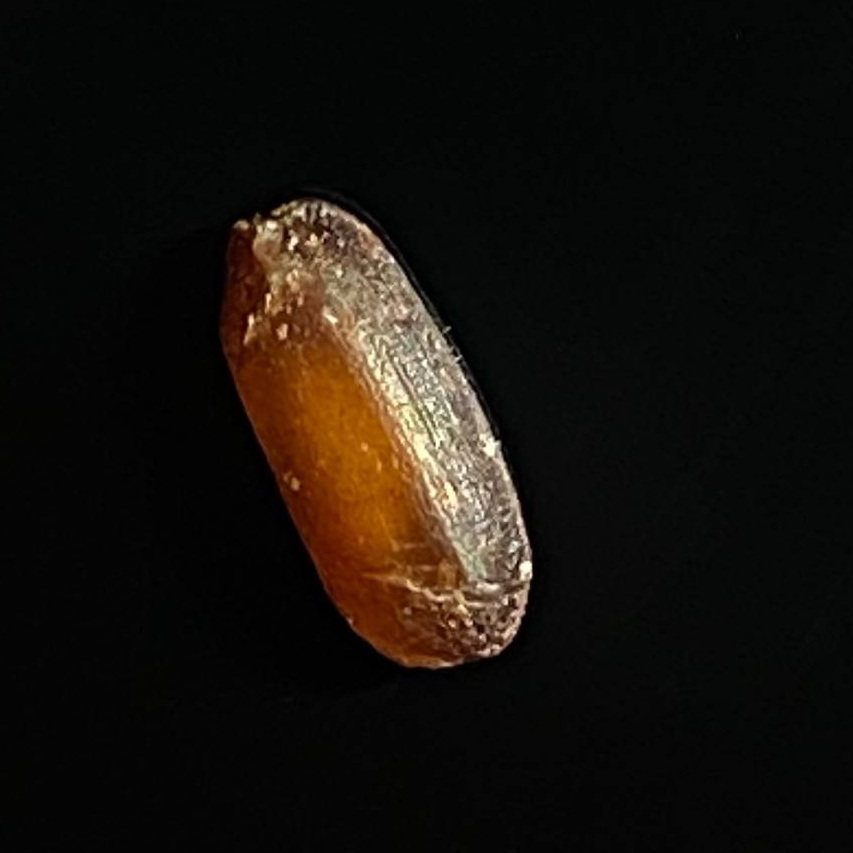
Rice variety: Lal_Biroi